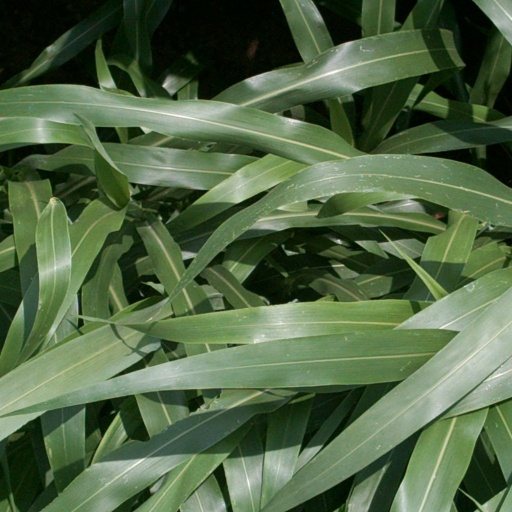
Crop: sorghum